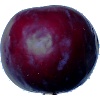
Label: Plum 2